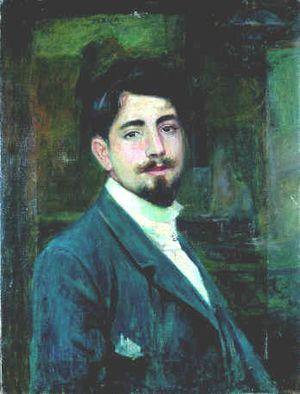
Gino Romiti, né le 5 mai 1881 à Livourne, et mort en 1967 dans sa ville natale, est un peintre italien.